The Almost Guys

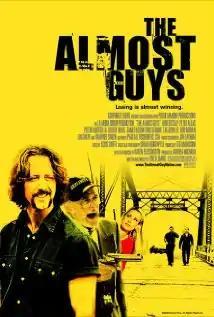
theatrical release poster

The Almost Guys is a 2004 American comedy film written and directed by Eric Fleming, produced by Andrea Michaud and starring an ensemble cast. It was filmed on 35mm in Southern California. Film locations included Los Angeles, Lancaster, Long Beach, Upland and Downey. Worldwide rights to the independently produced film were acquired by National Lampoon.